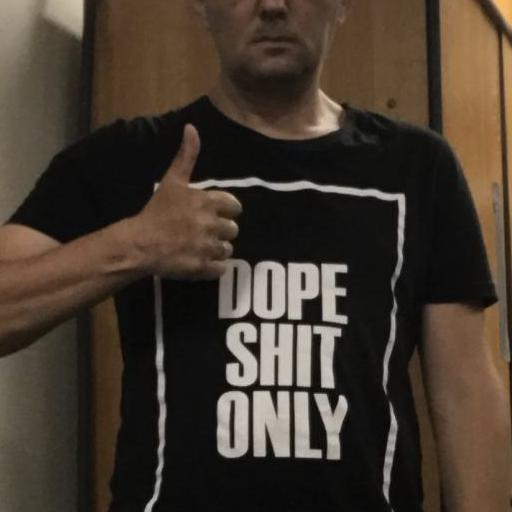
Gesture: like